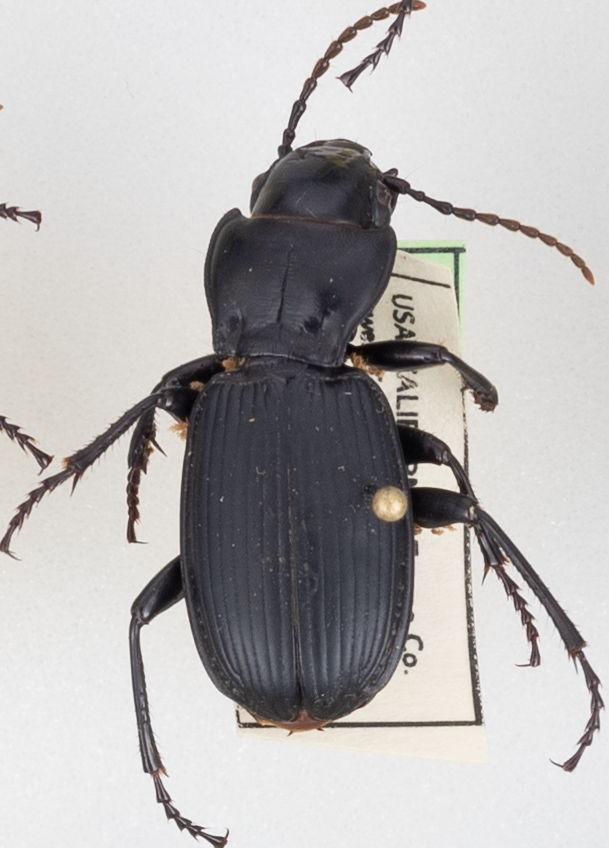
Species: Pterostichus lama
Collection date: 2021-08-04
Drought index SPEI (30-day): -2.01
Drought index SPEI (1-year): -2.09
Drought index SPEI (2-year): -2.09